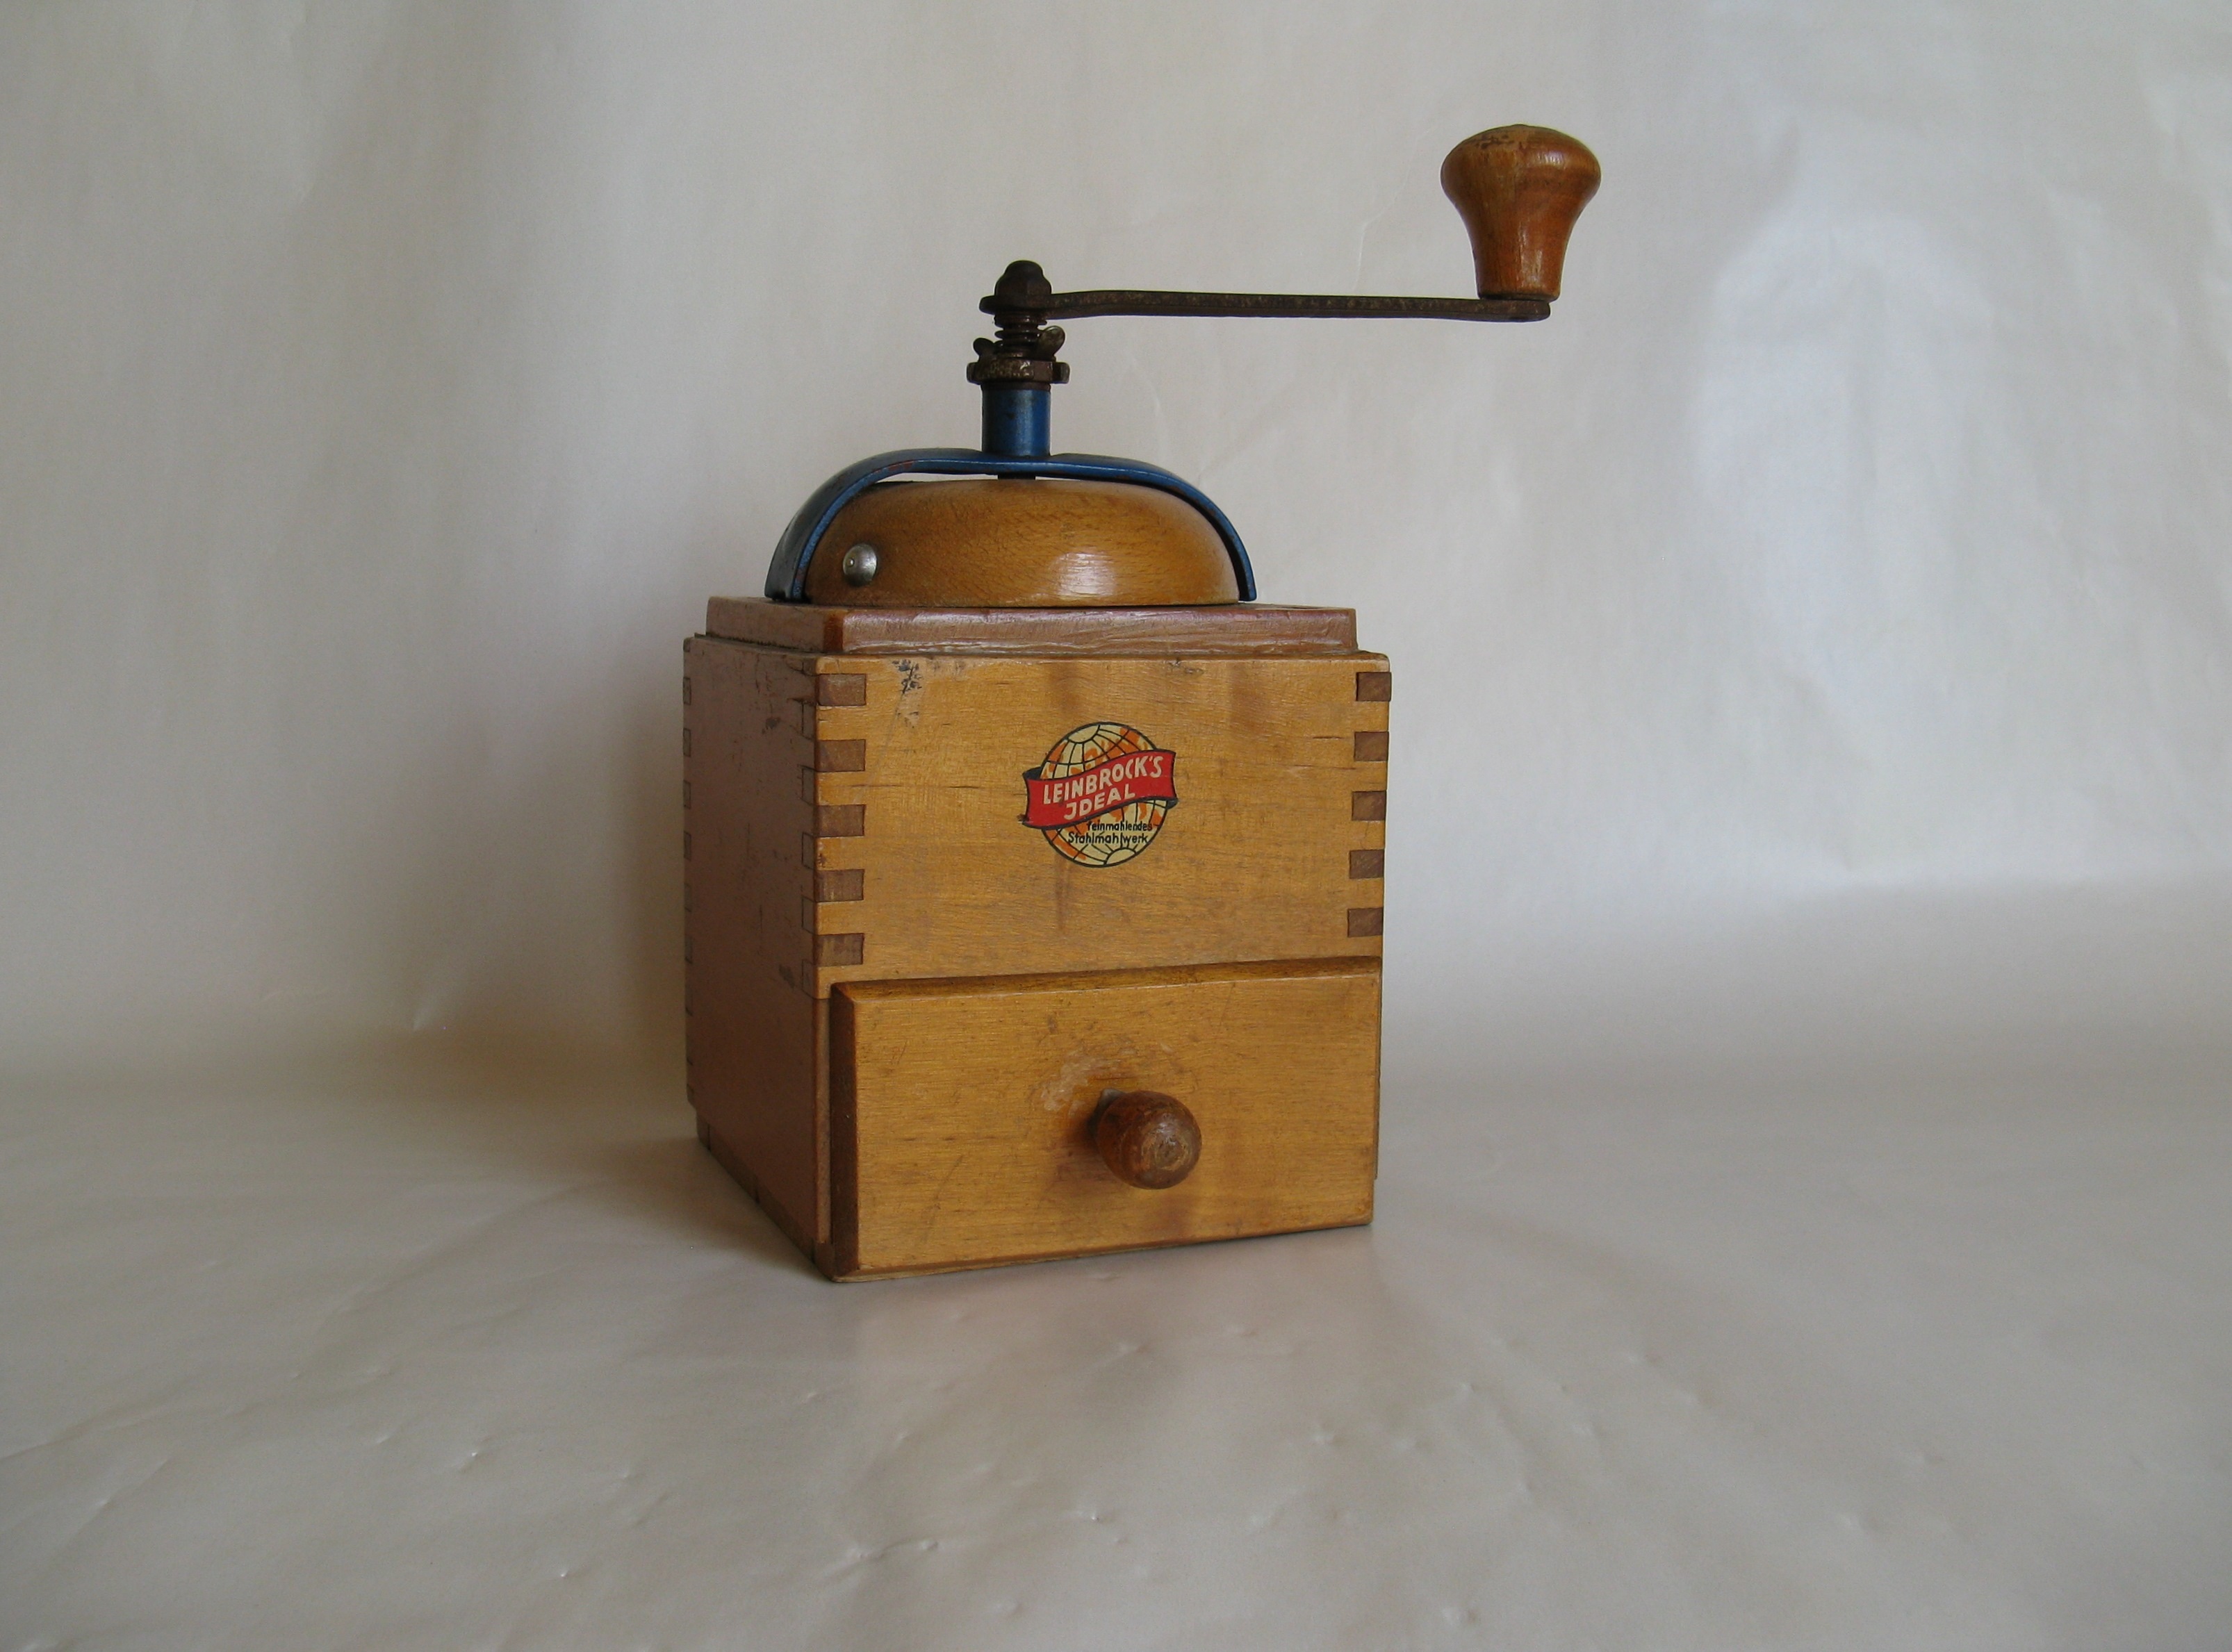
coffee, wood, vintage, antique, retro, old, brown, kitchen, nostalgia, bottle, furniture, lighting, grind, mill, grinder, past, historically, flea market, fragrance, crank, manually, man made object